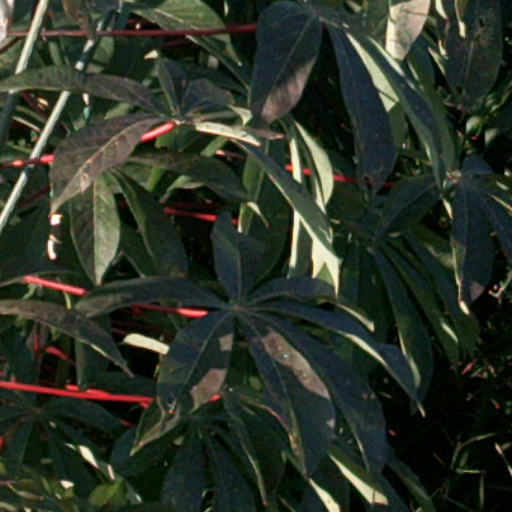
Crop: cassava